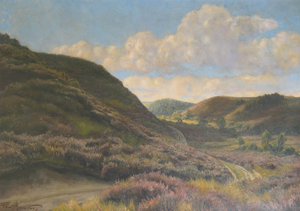
Hans Agersnap
Hans Agersnap, Hedelandskab
Hans Agersnap Mortensen var en dansk maler.